List of military units involved in Operation Just Cause

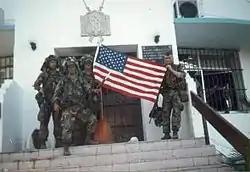
U.S. soldiers holding a U.S. flag at "La Comandancia"

United States Special Operations Command